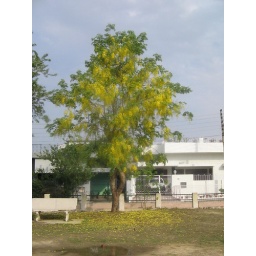
Amaltas tree in front our house in ful Bloom